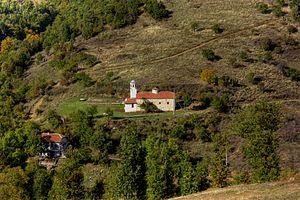
La commune de Simitli est située dans le sud-ouest de la Bulgarie.